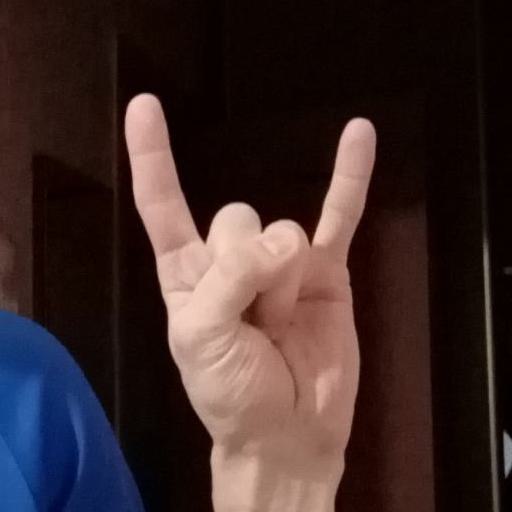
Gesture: rock